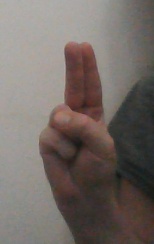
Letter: taa